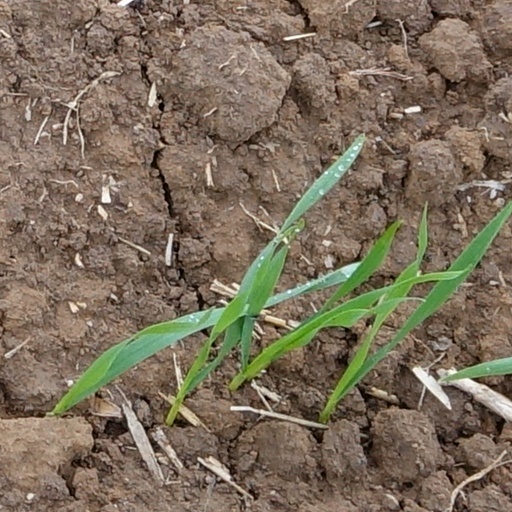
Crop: wheat